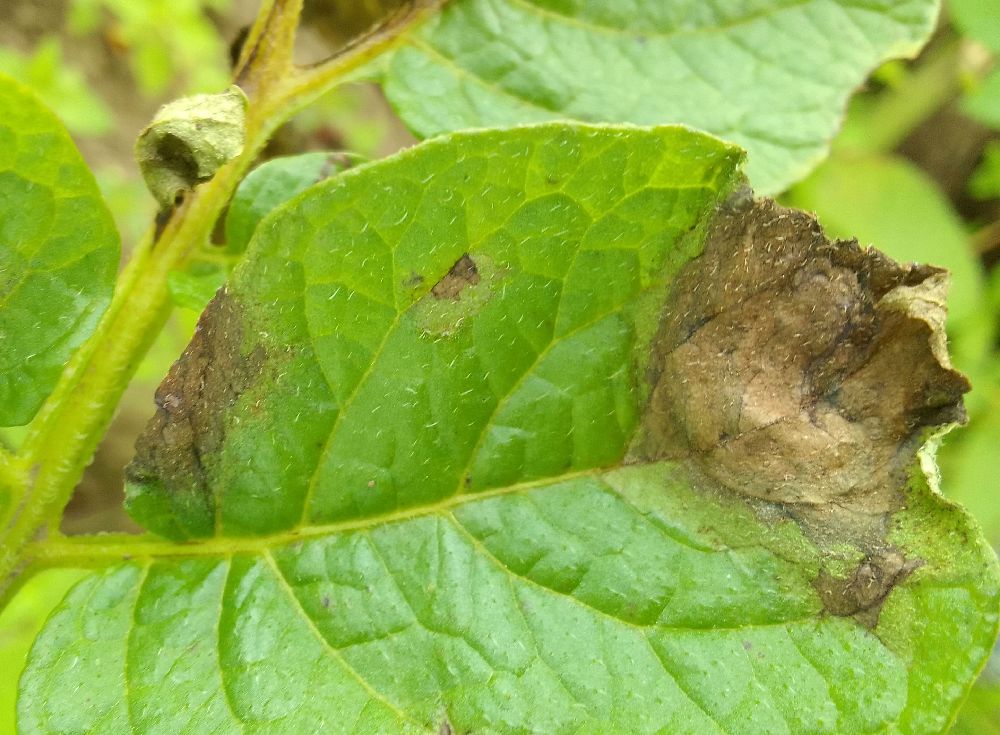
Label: Late blight